Irish people

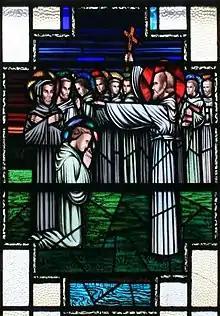
Finnian of Clonard imparting his blessing to the "Twelve Apostles of Ireland"

One Roman historian records that the Irish people were divided into "sixteen different nations" or tribes. Traditional histories assert that the Romans never attempted to conquer Ireland, although it may have been considered. The Irish were not, however, cut off from Europe; they frequently raided the Roman territories, and also maintained trade links.